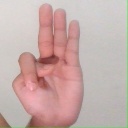
अक्षर: भ